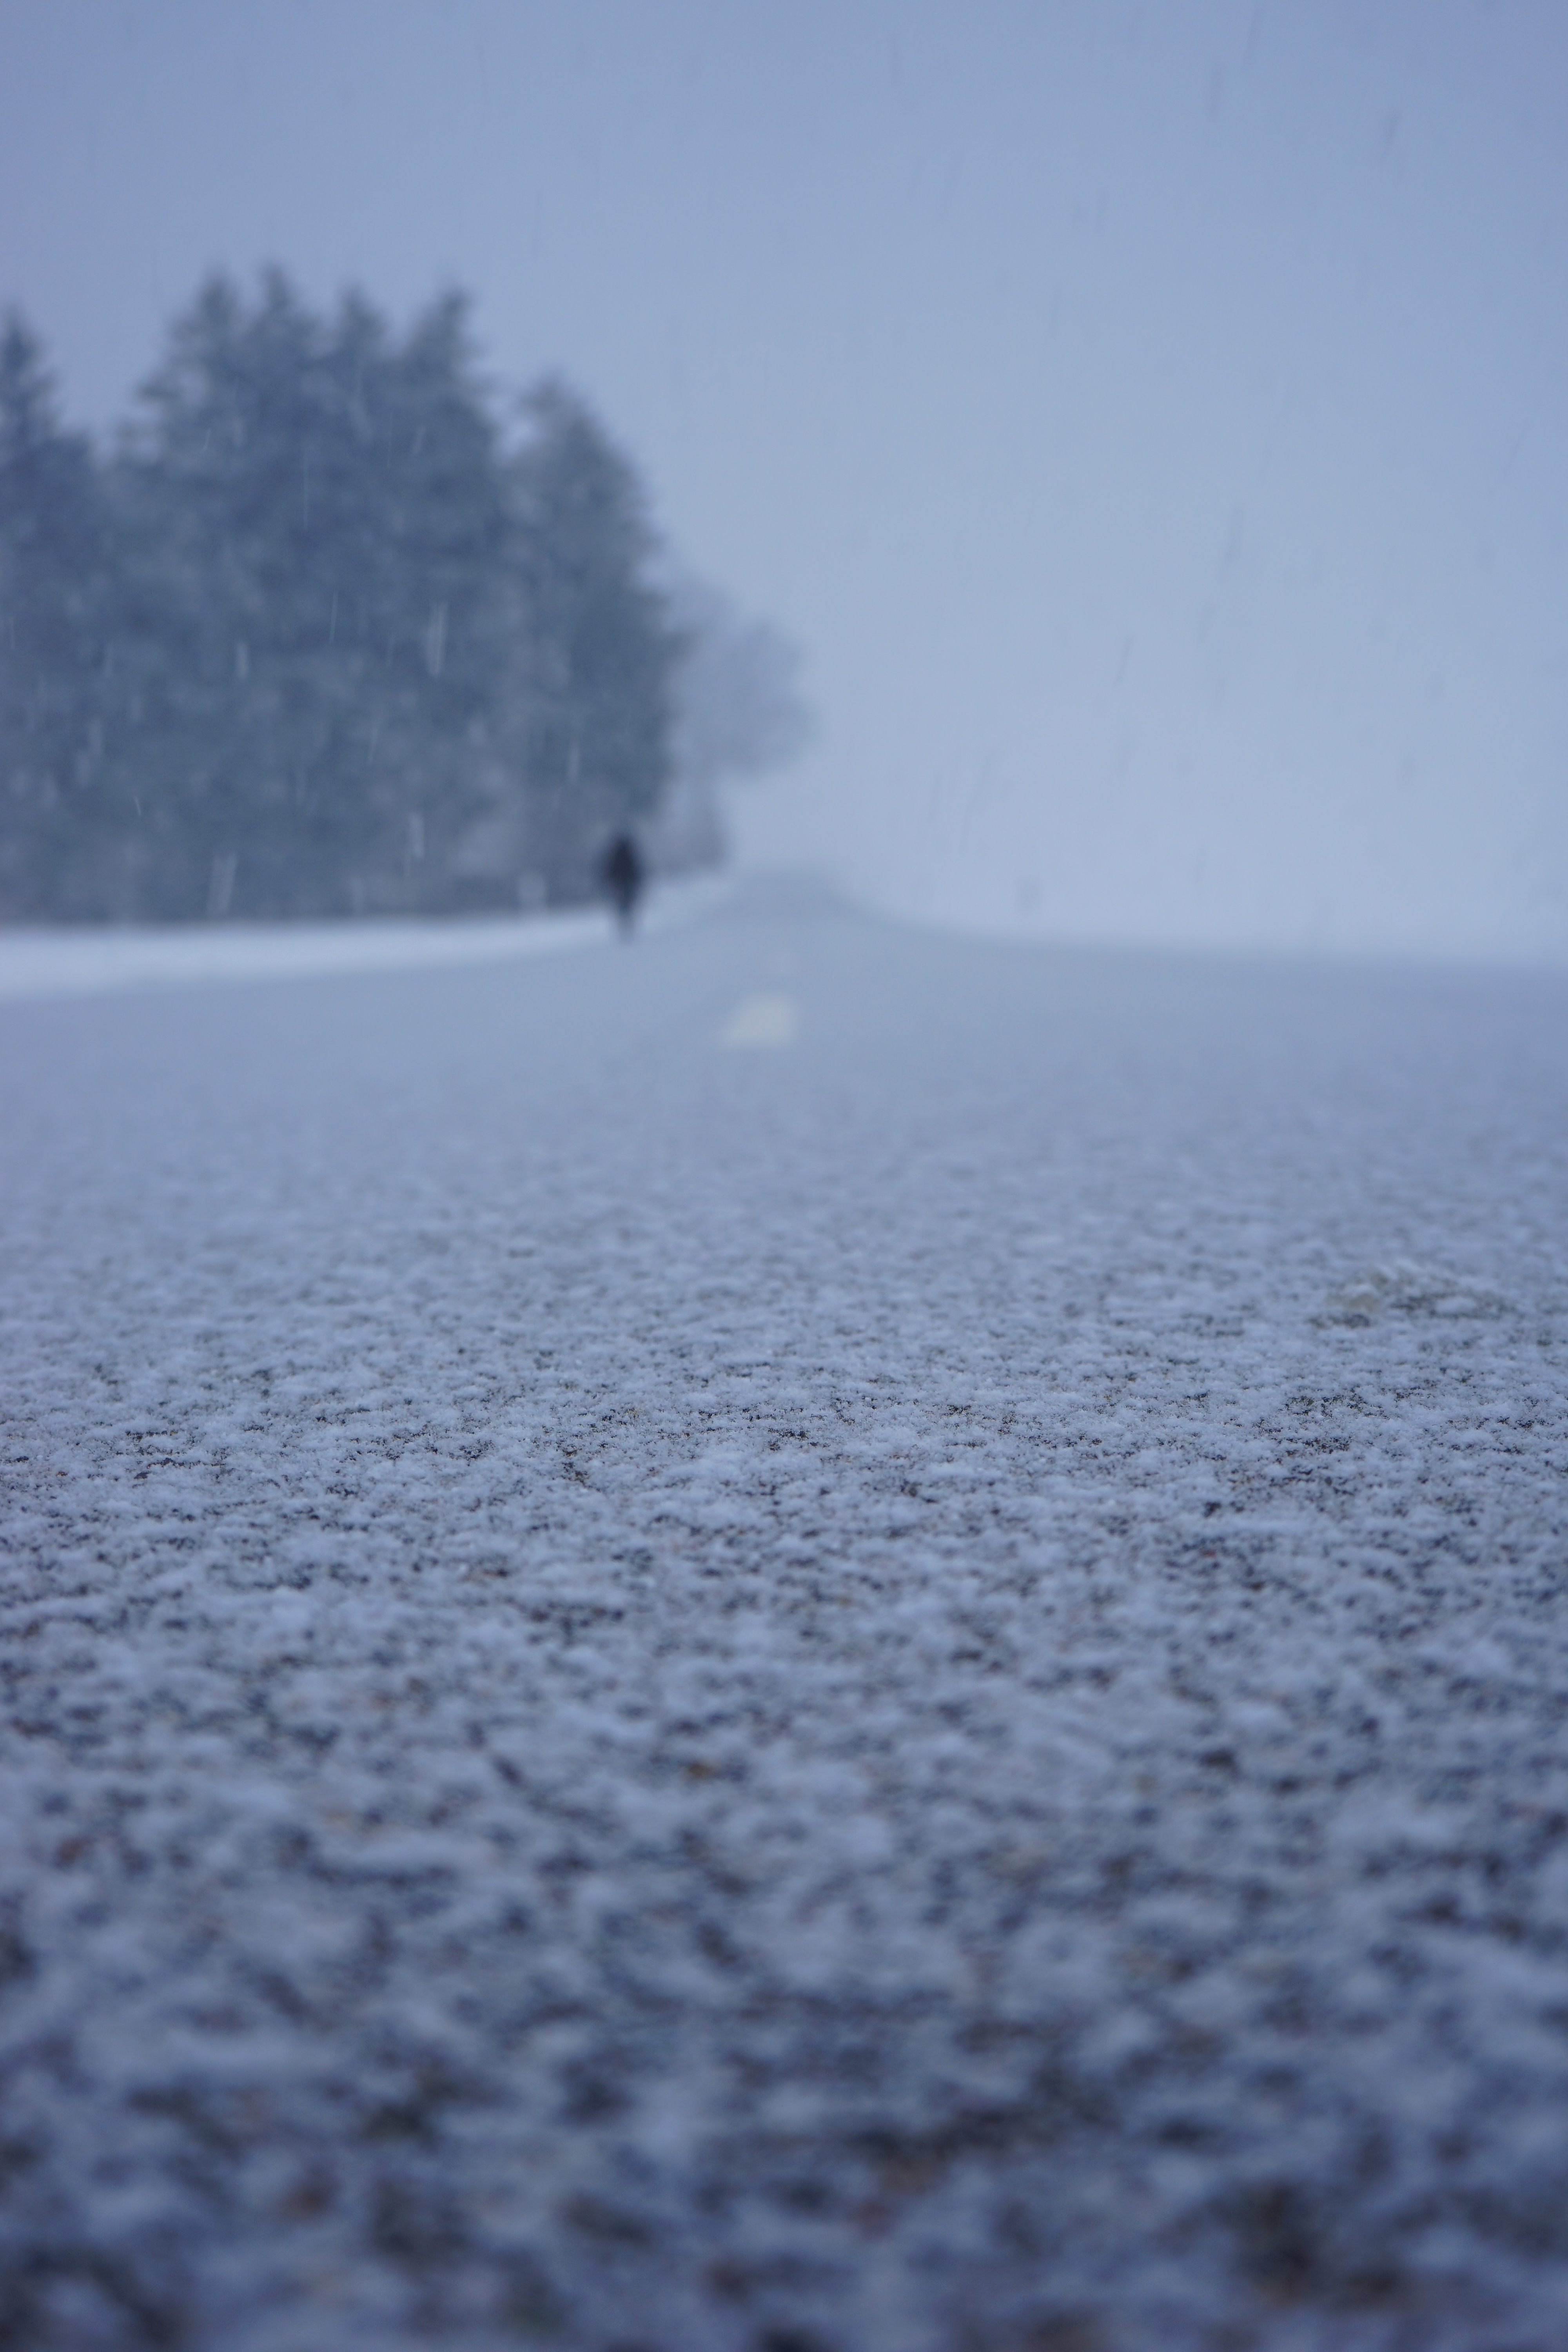
landscape, sea, horizon, snow, cold, winter, road, mist, morning, wave, lake, frost, ice, weather, snowy, flake, snowfall, icy, blizzard, snowflakes, freezing, crystals, atmospheric phenomenon, wind wave, winter storm